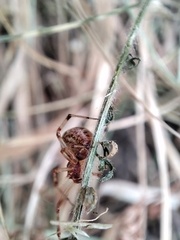
Species: Parasteatoda_tepidariorum